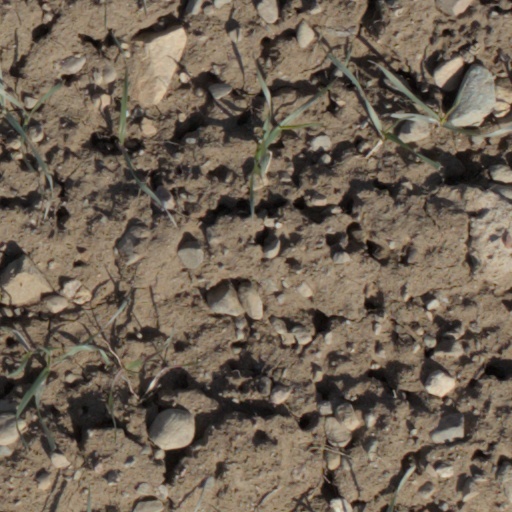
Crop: wheat